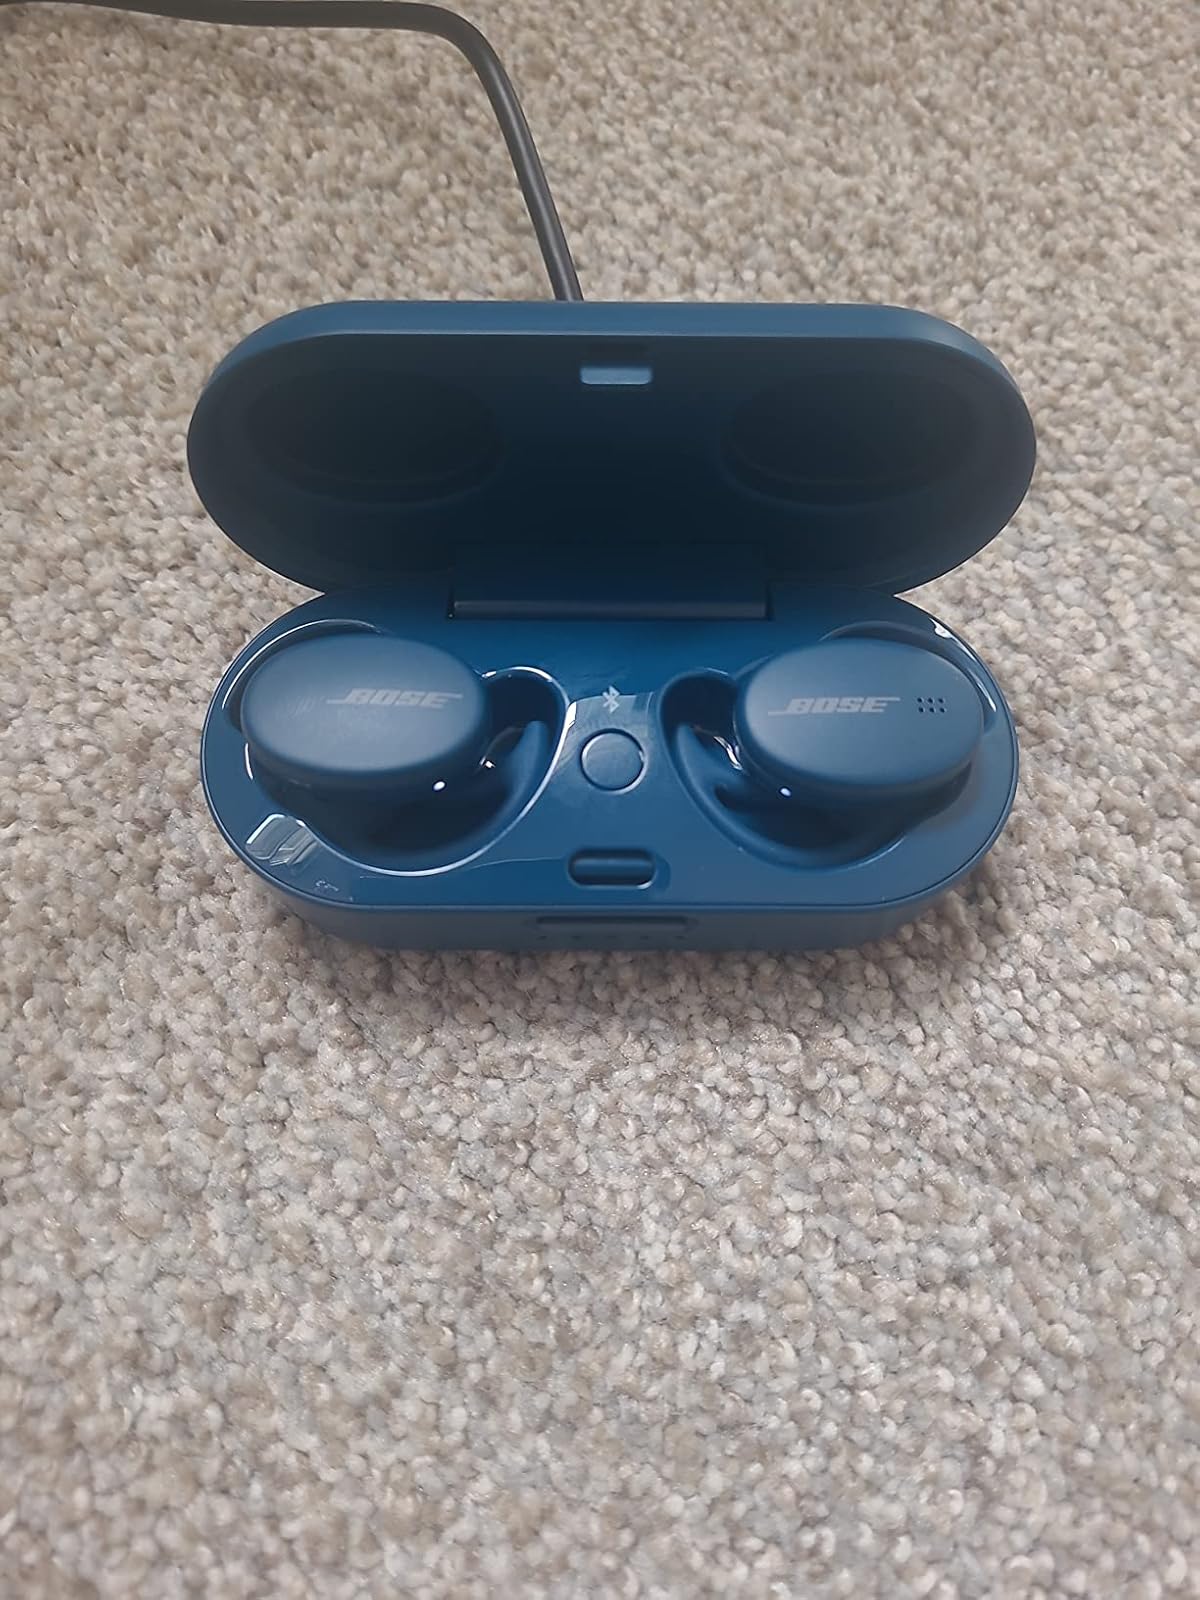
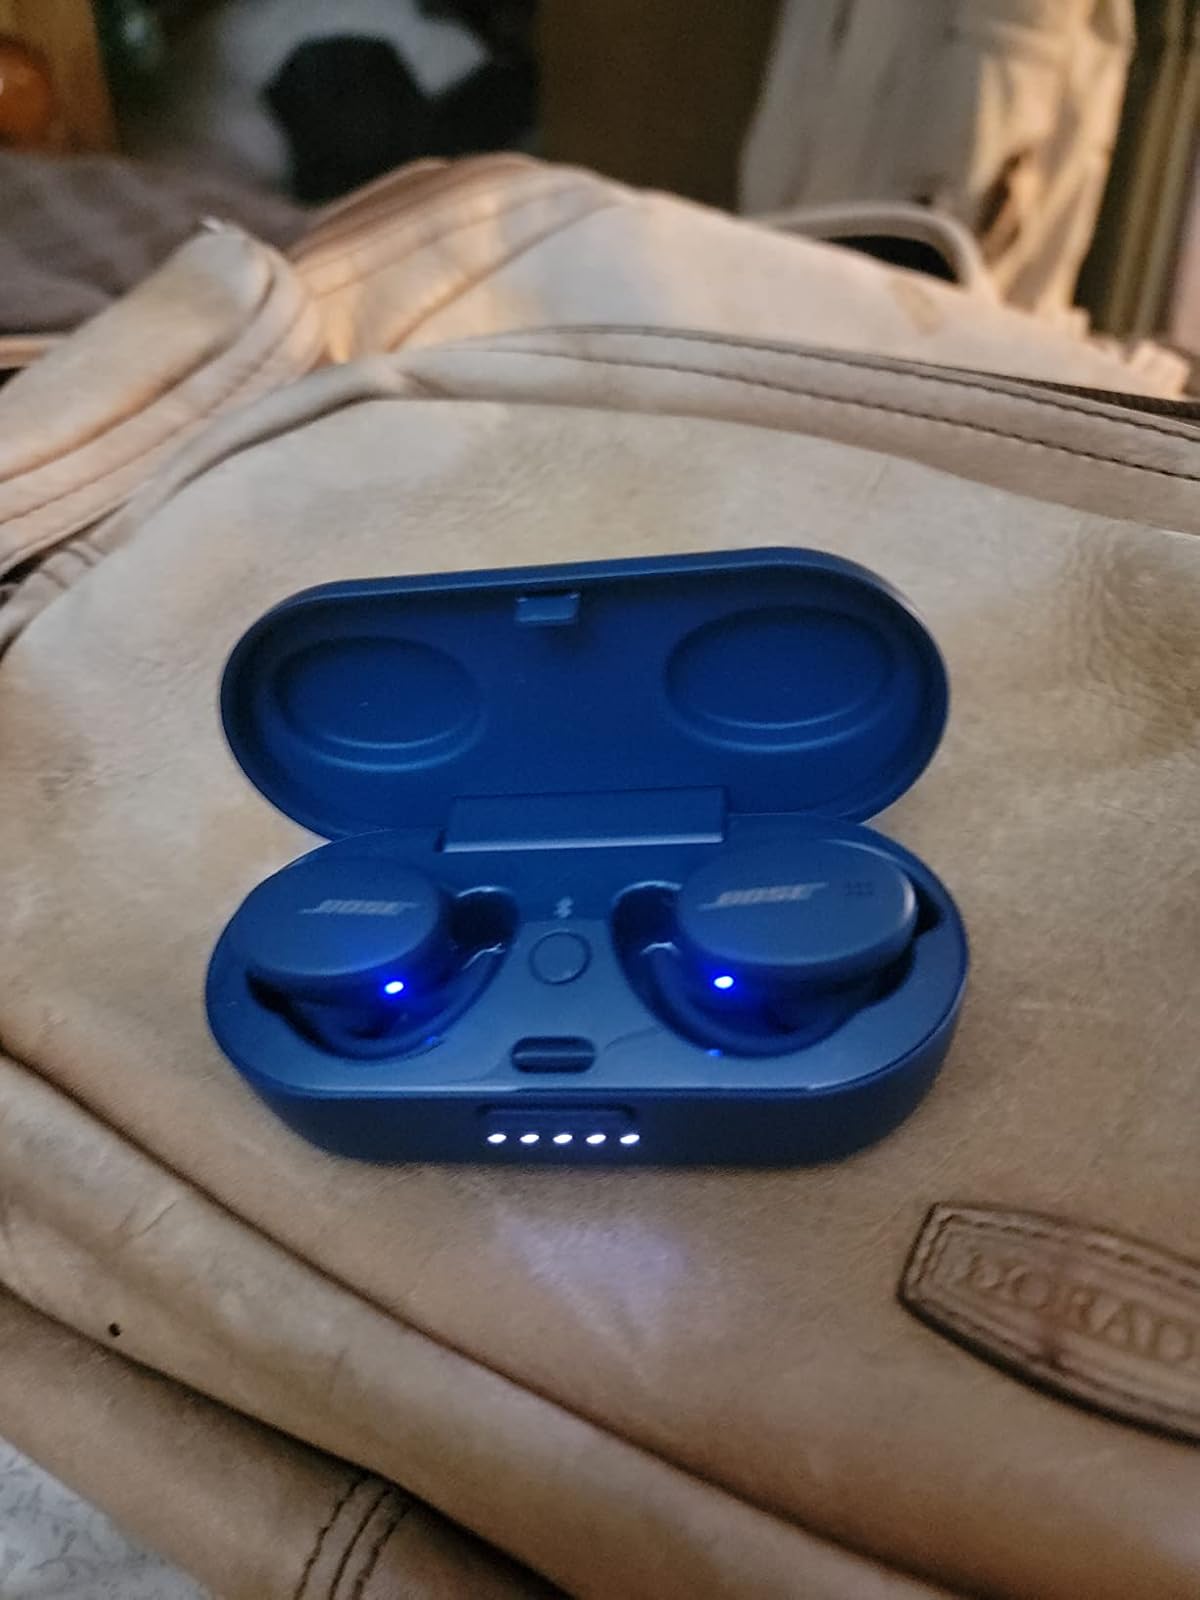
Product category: earbuds
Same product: yes